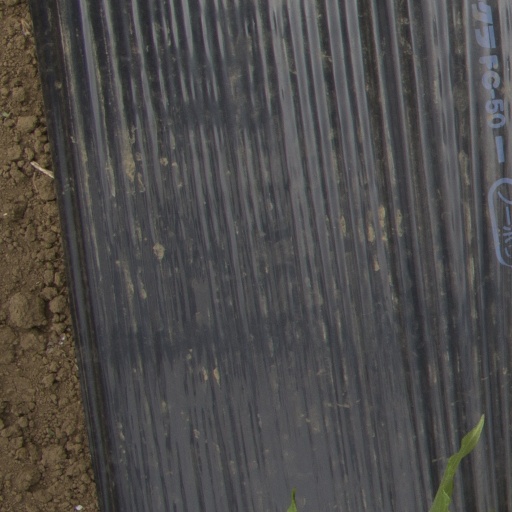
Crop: Jerusalem artichoke